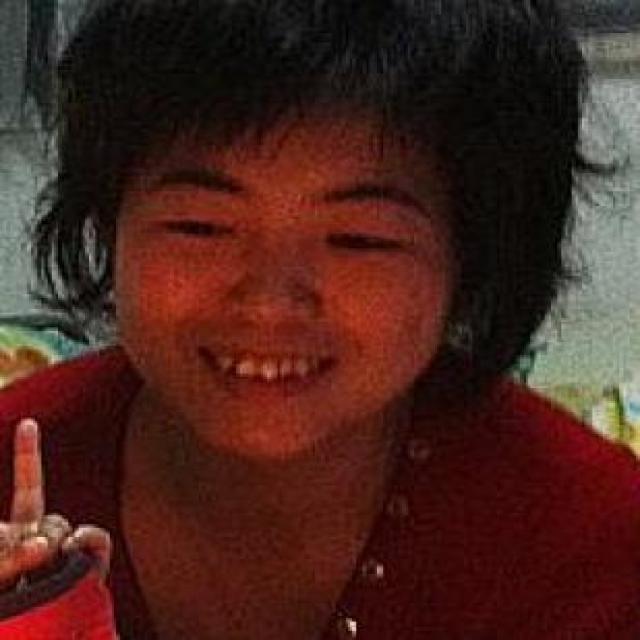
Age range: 21-44